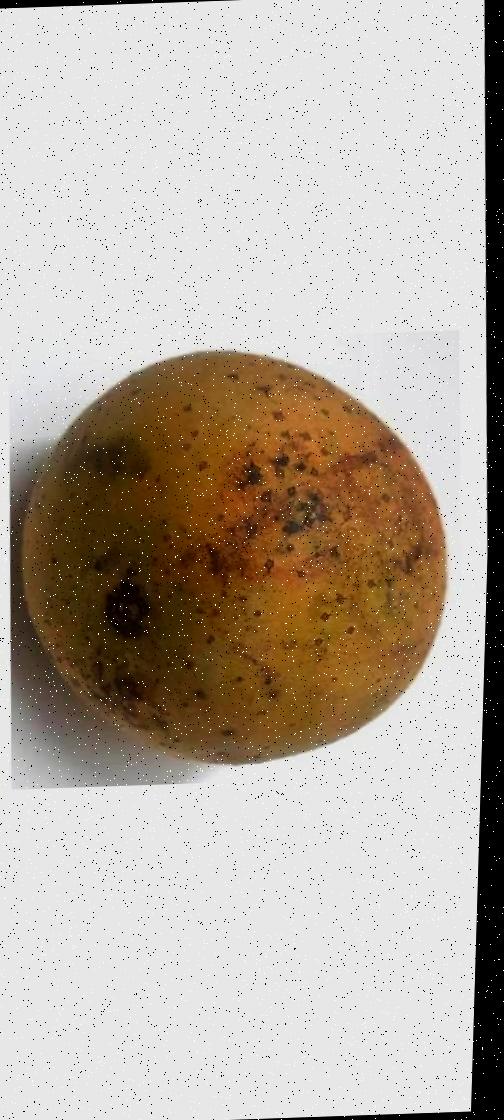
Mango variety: Gourmoti